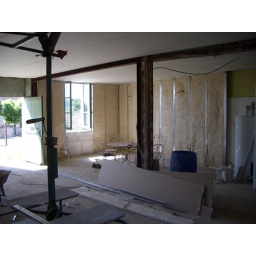
Insulation & new bit of wall below window